Sandra Steingraber

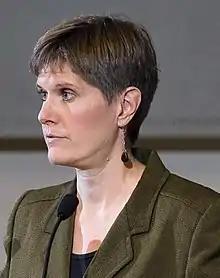
Steingraber in 2008

Sandra Steingraber (born 1959) is an American biologist, author, and cancer survivor. Steingraber writes and lectures on the environmental factors that contribute to reproductive health problems and environmental links to cancer.